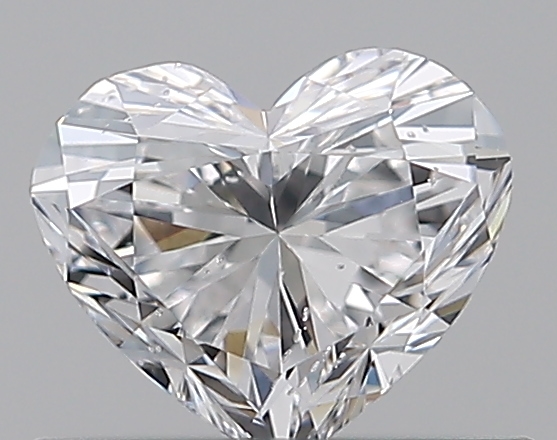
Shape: heart
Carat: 0.51
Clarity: SI1
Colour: D
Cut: EX
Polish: EX
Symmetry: VG
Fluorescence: F
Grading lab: GIA
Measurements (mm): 4.82 x 5.64 x 3.26